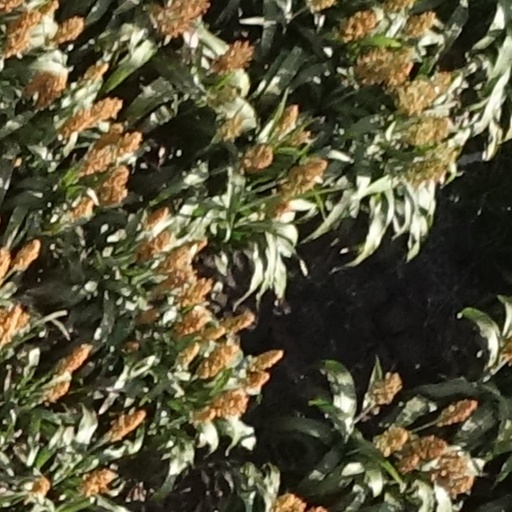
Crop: sorghum